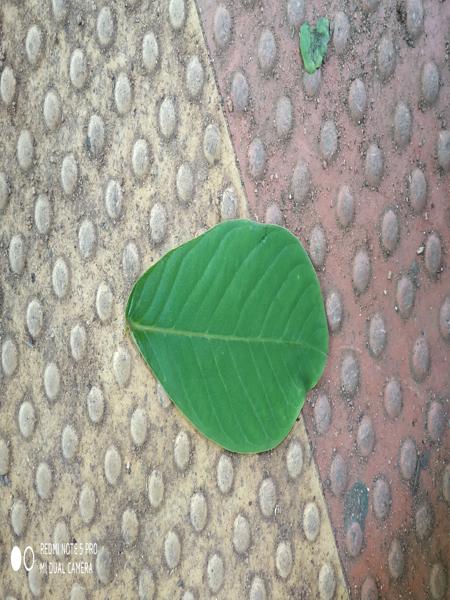
Plant: Chakte